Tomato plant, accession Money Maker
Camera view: horizontal (90 deg, fisheye); turntable rotation: 240 degrees
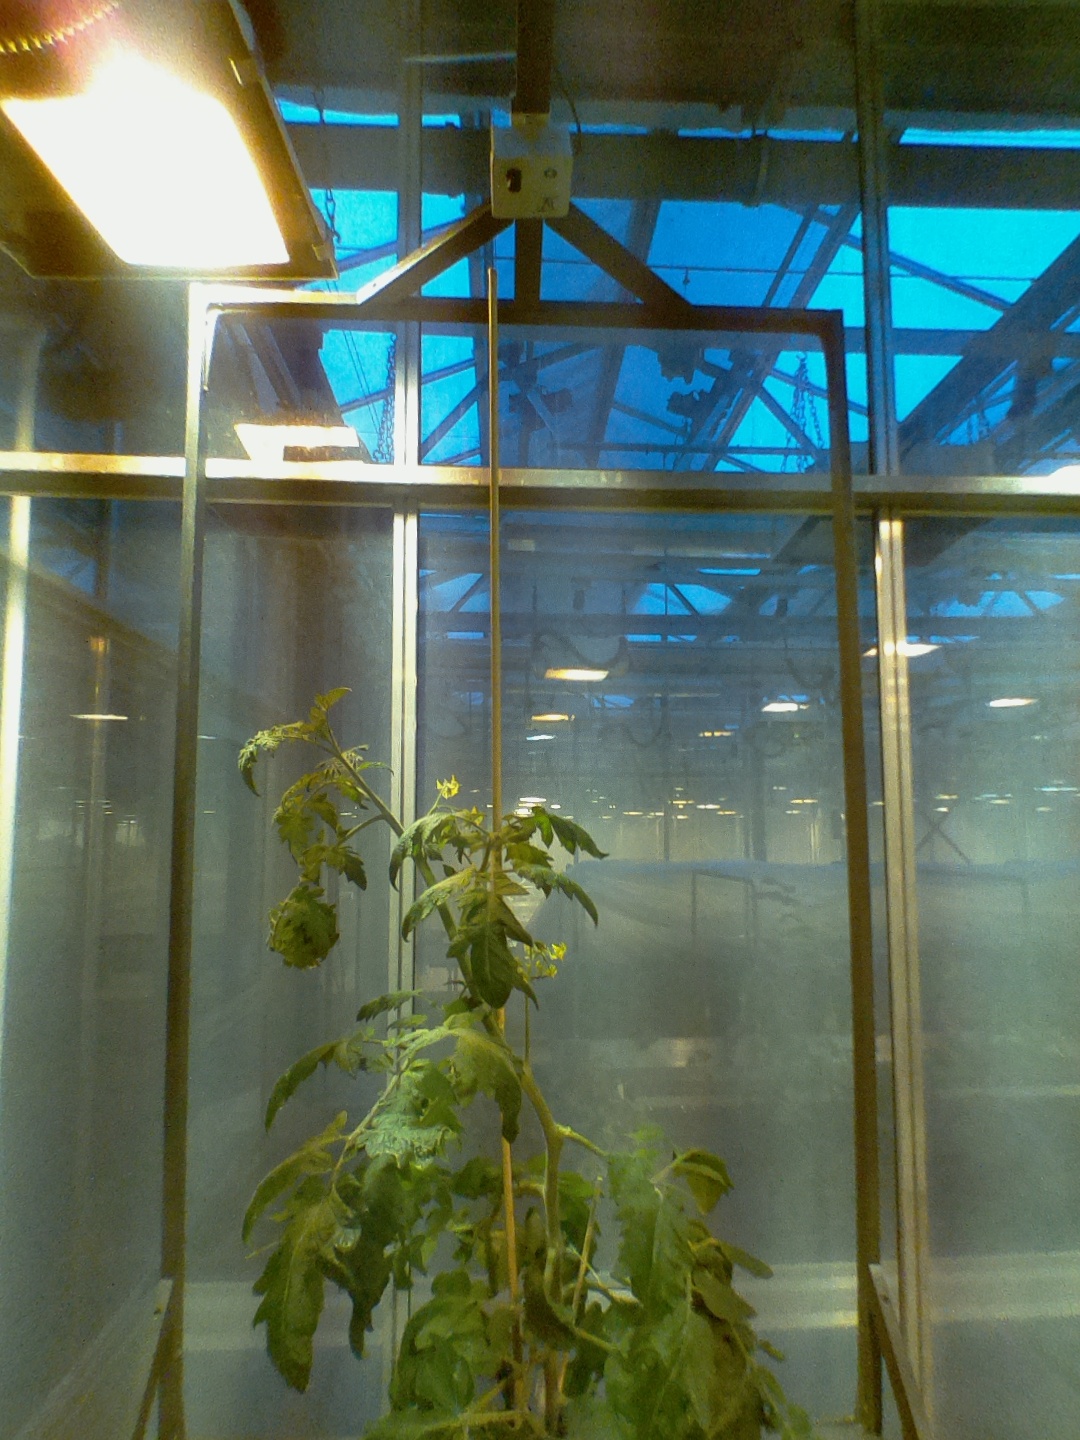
BBCH growth stage 68: Full flowering, 80%-90% of flowers open, more petals falling